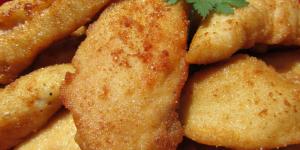
masa para rebozar pescado